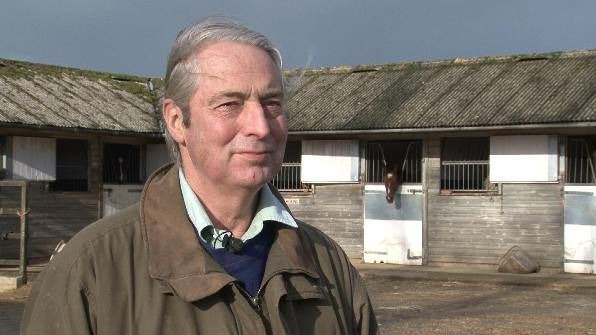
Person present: Yes